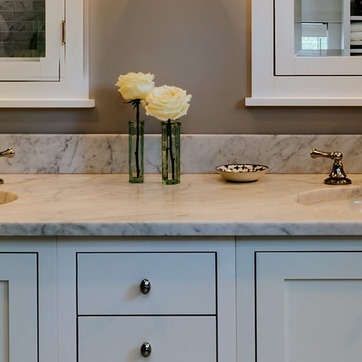
Material: polishedstone